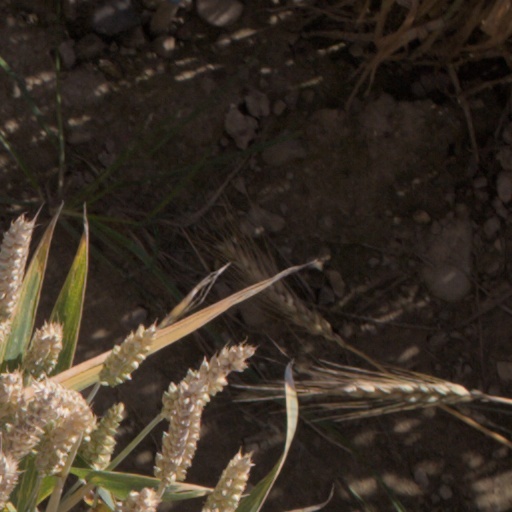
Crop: wheat